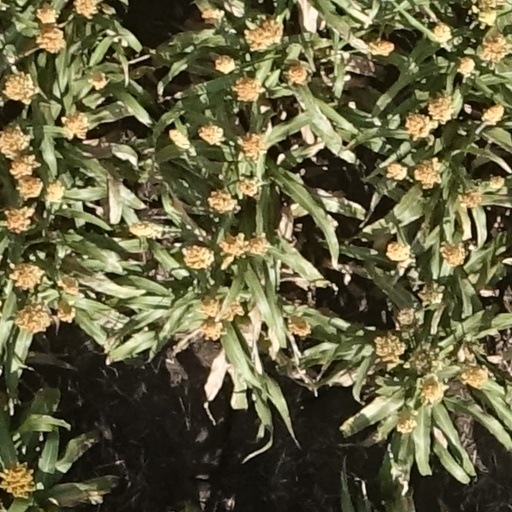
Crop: sorghum